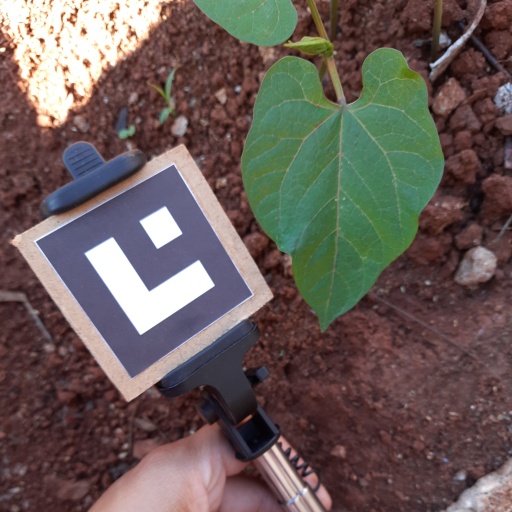
Observations: wavy surface, no eating holes, under shade